History of socialism

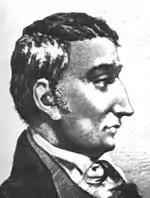
Claude Henri de Rouvroy, Comte de Saint-Simon, founder of French socialism

Claude Henri de Rouvroy, comte de Saint-Simon (1760–1825) was the founder of French socialism as well as modern theoretical socialism in general. As one of the founders of positivism along with his secretary Auguste Comte, Saint-Simon sought to impose upon political science the same level of empiricism and consistency as existed within the physical sciences. As early as 1803 in his work "Letters from an inhabitant of Geneva" he suggested the formation of a group of intellectual elites that would be used to resolve society's most pressing concerns. In his later 1817 work Saint-Simon envisioned a state that dedicated itself to the solving of all social problems through industrial management. In this new system, production and distribution were to be based on social need, while private property was to be subordinated to the needs of society as a whole. Saint-Simon categorized society into two general classes, the workers, comprising wage laborers, manufacturers, scientists, engineers, scholars, bankers, merchants and anyone else who contributed to production and distribution, and the idlers such as land owners, rentiers, the military, the nobility, and the clergy, who made no material contributions to the economy.